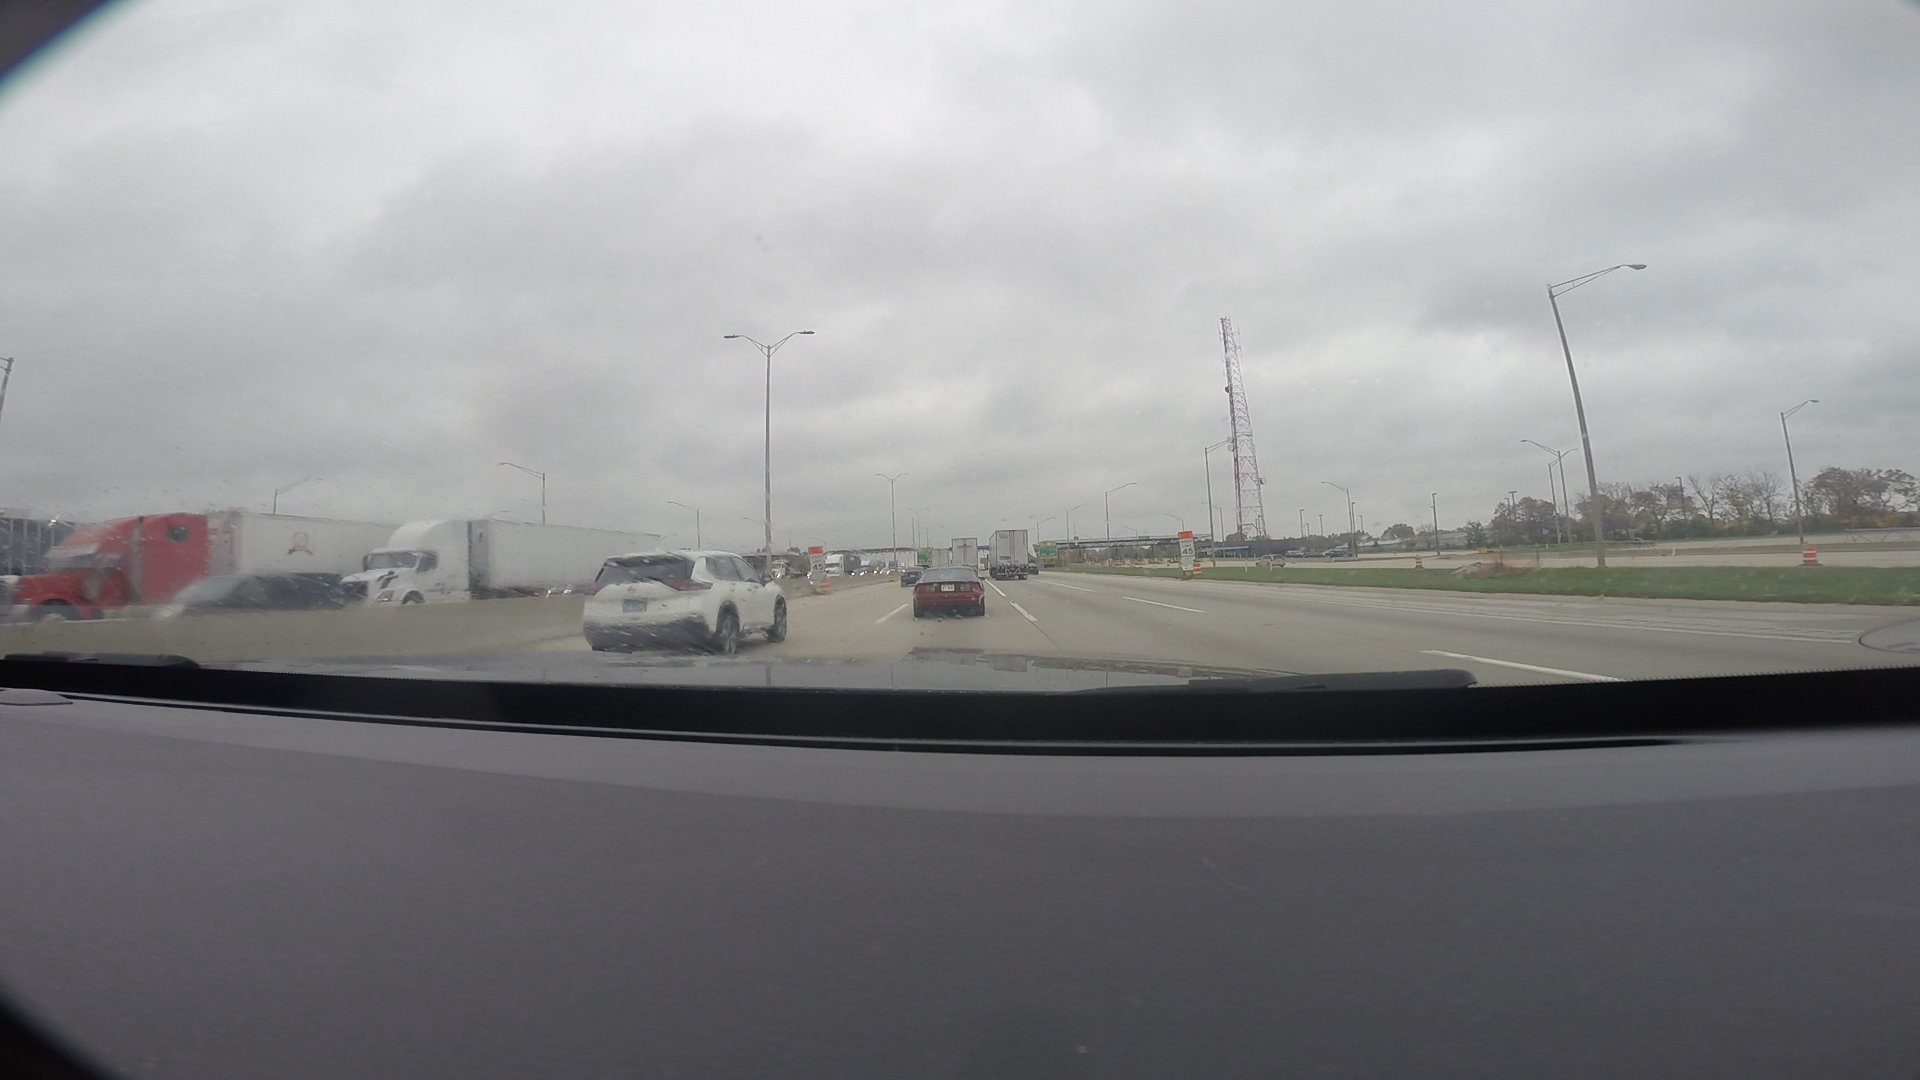
Speed limit sign label: mph45